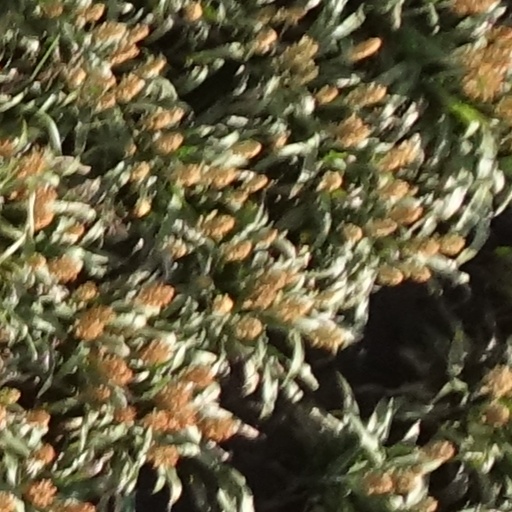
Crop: sorghum